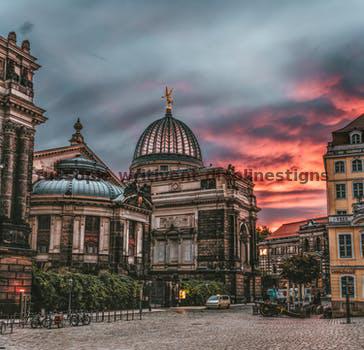
Label: Watermark